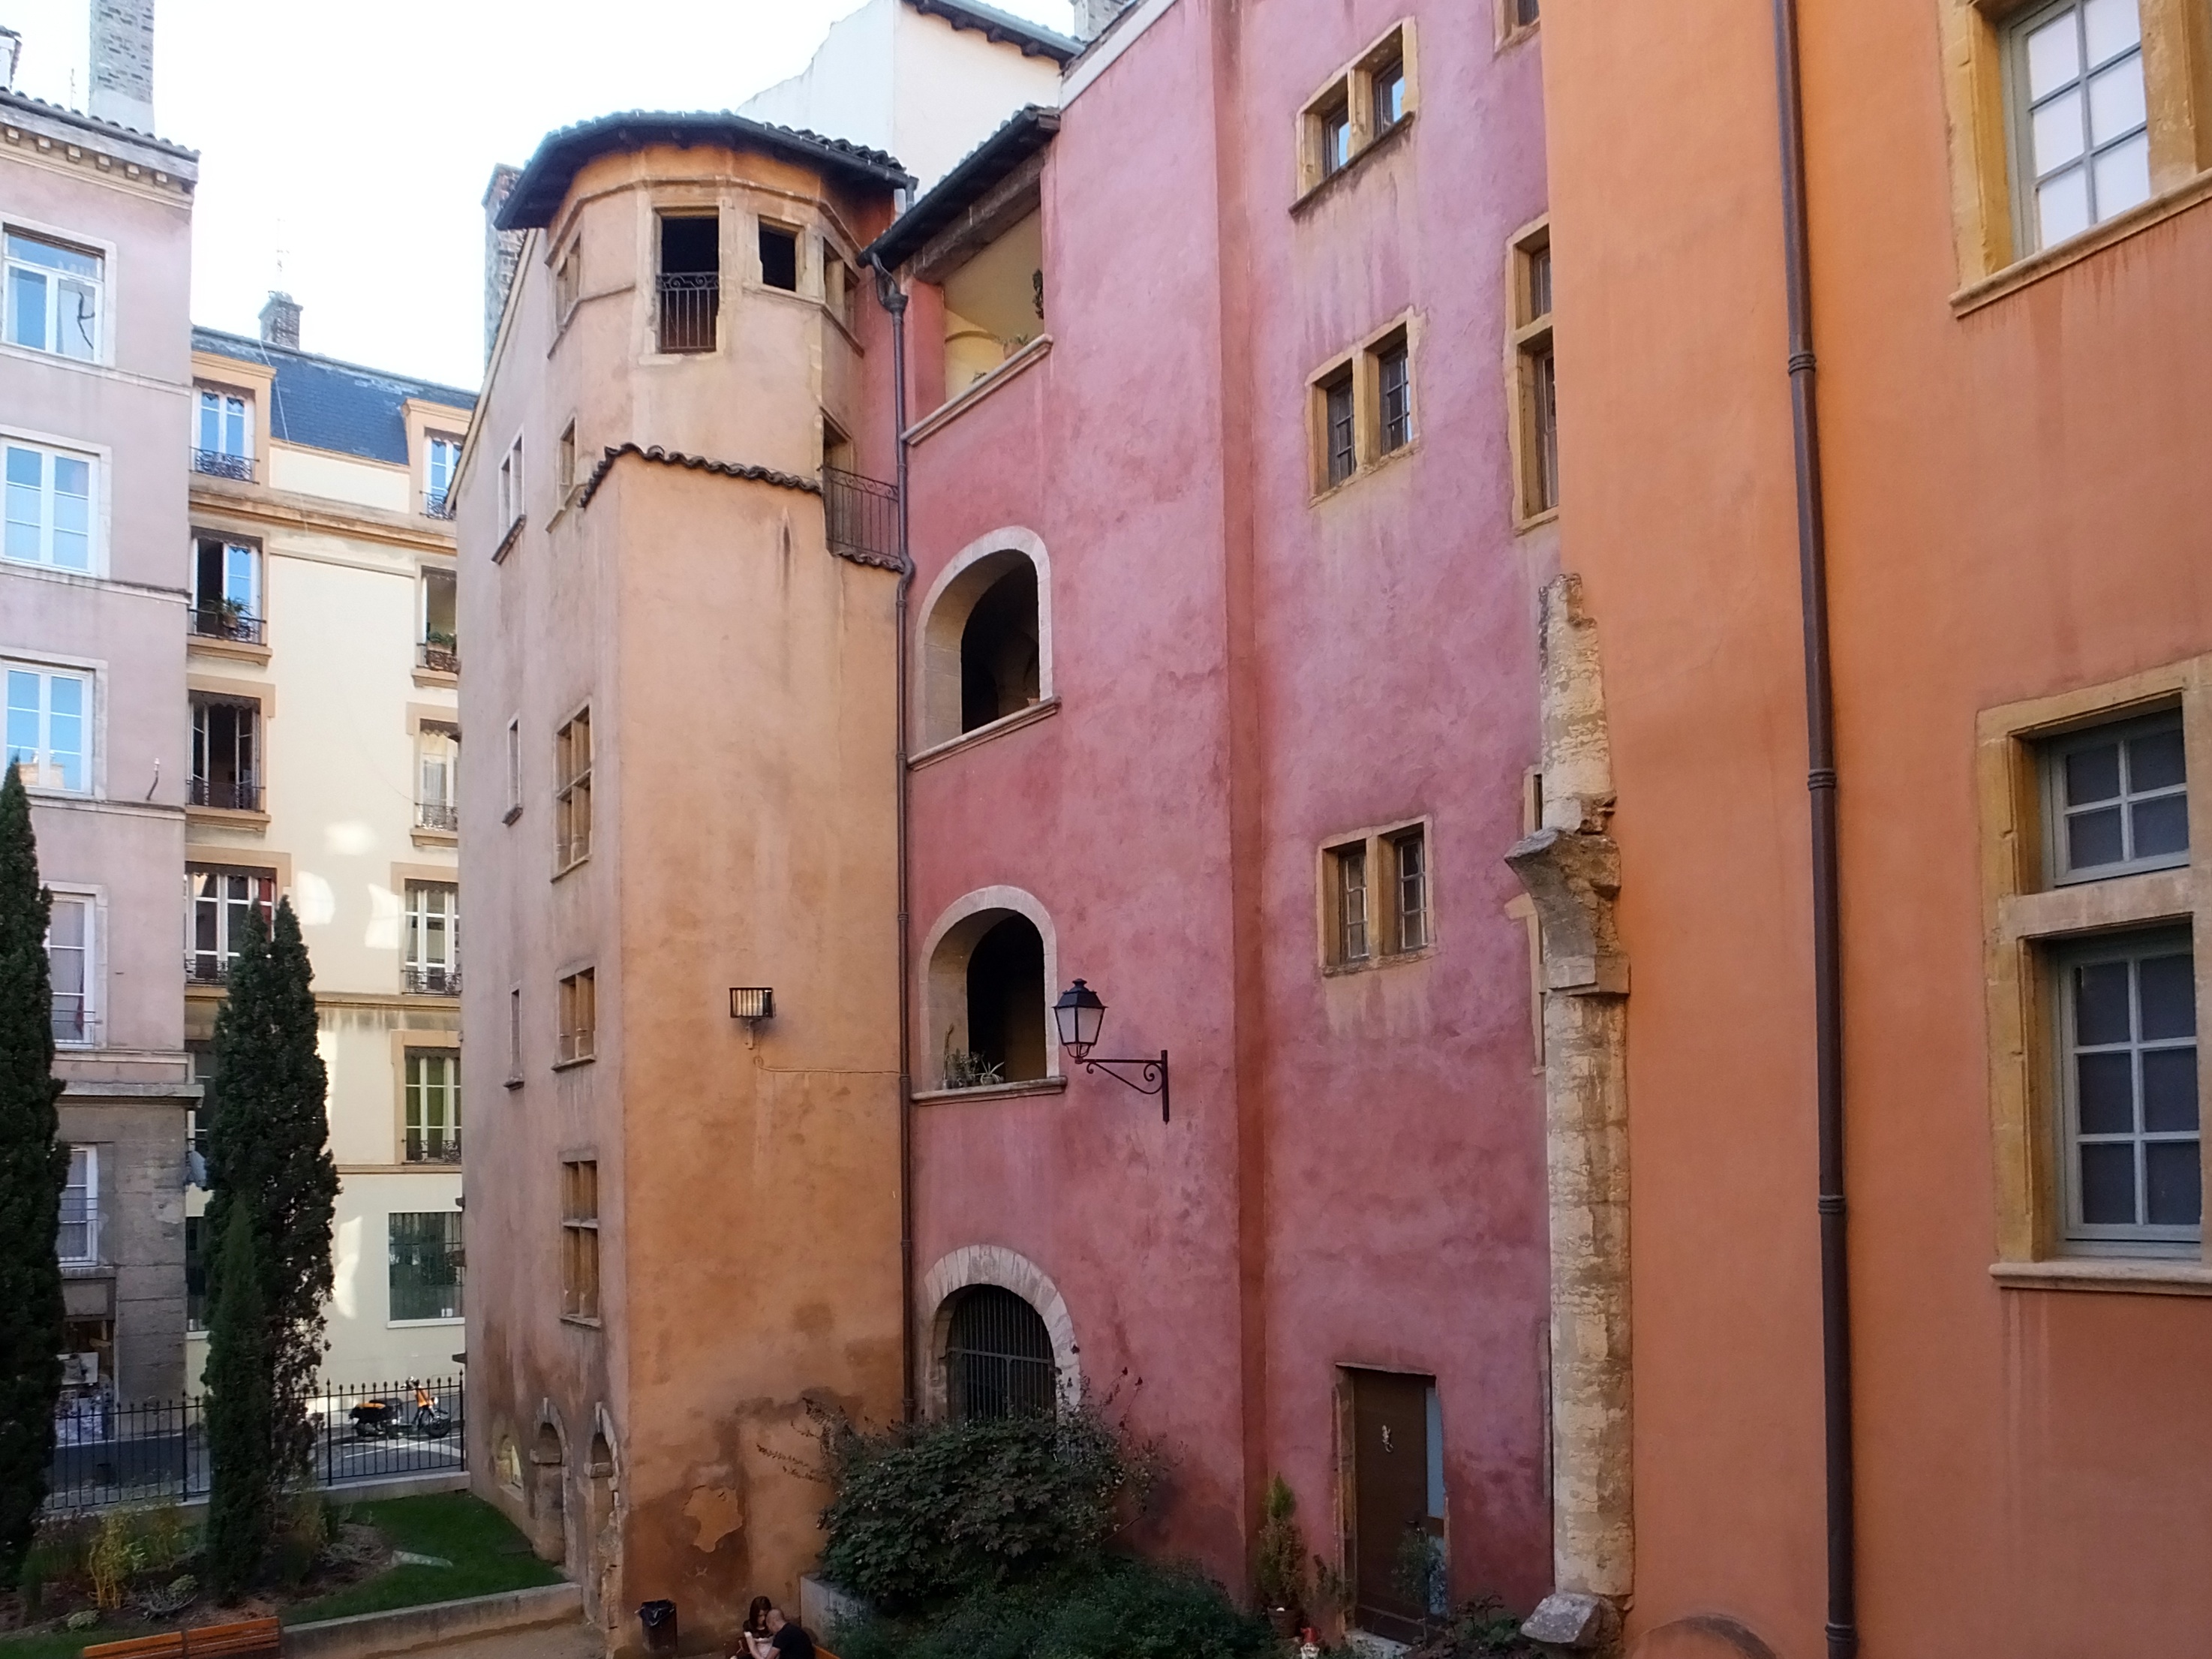
street, house, town, alley, facade, property, apartment, estate, neighbourhood